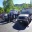
Label: ambulance